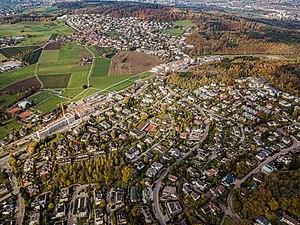
Uitikon est une commune suisse du canton de Zurich.